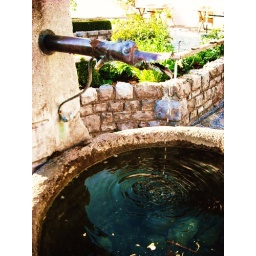
water, dragon, and the stone walls in the back :) love this picture:)